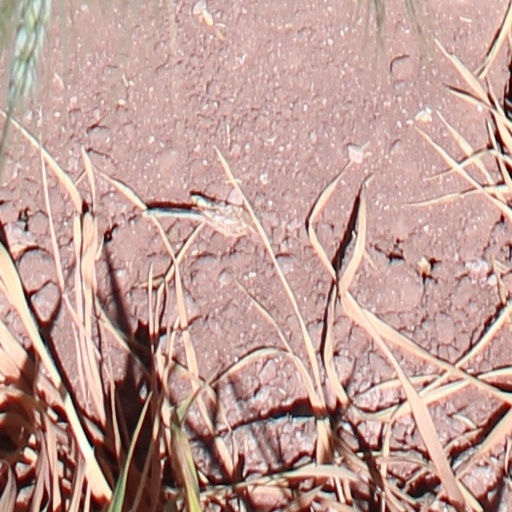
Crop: wheat